Transport

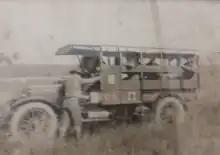
An ambulance from World War I

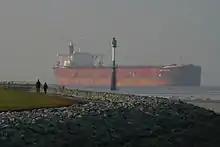
A bulk carrier, "BW Fjord"

A vehicle is a non-living device that is used to move people and goods. Unlike the infrastructure, the vehicle moves along with the cargo and riders. Unless being pulled/pushed by a cable or muscle-power, the vehicle must provide its own propulsion; this is most commonly done through a steam engine, combustion engine, electric motor, jet engine, or rocket, though other means of propulsion also exist. Vehicles also need a system of converting the energy into movement; this is most commonly done through wheels, propellers, and pressure.